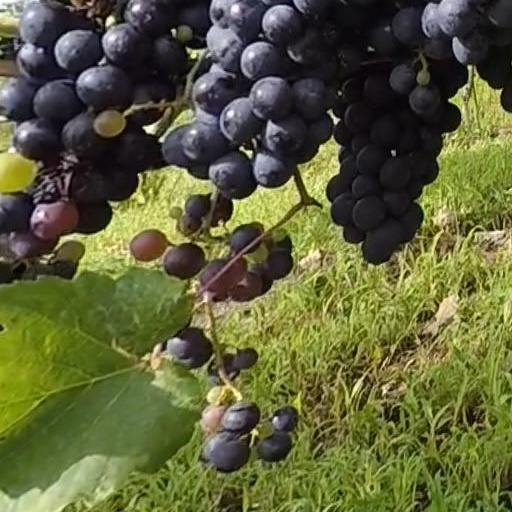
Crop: grape